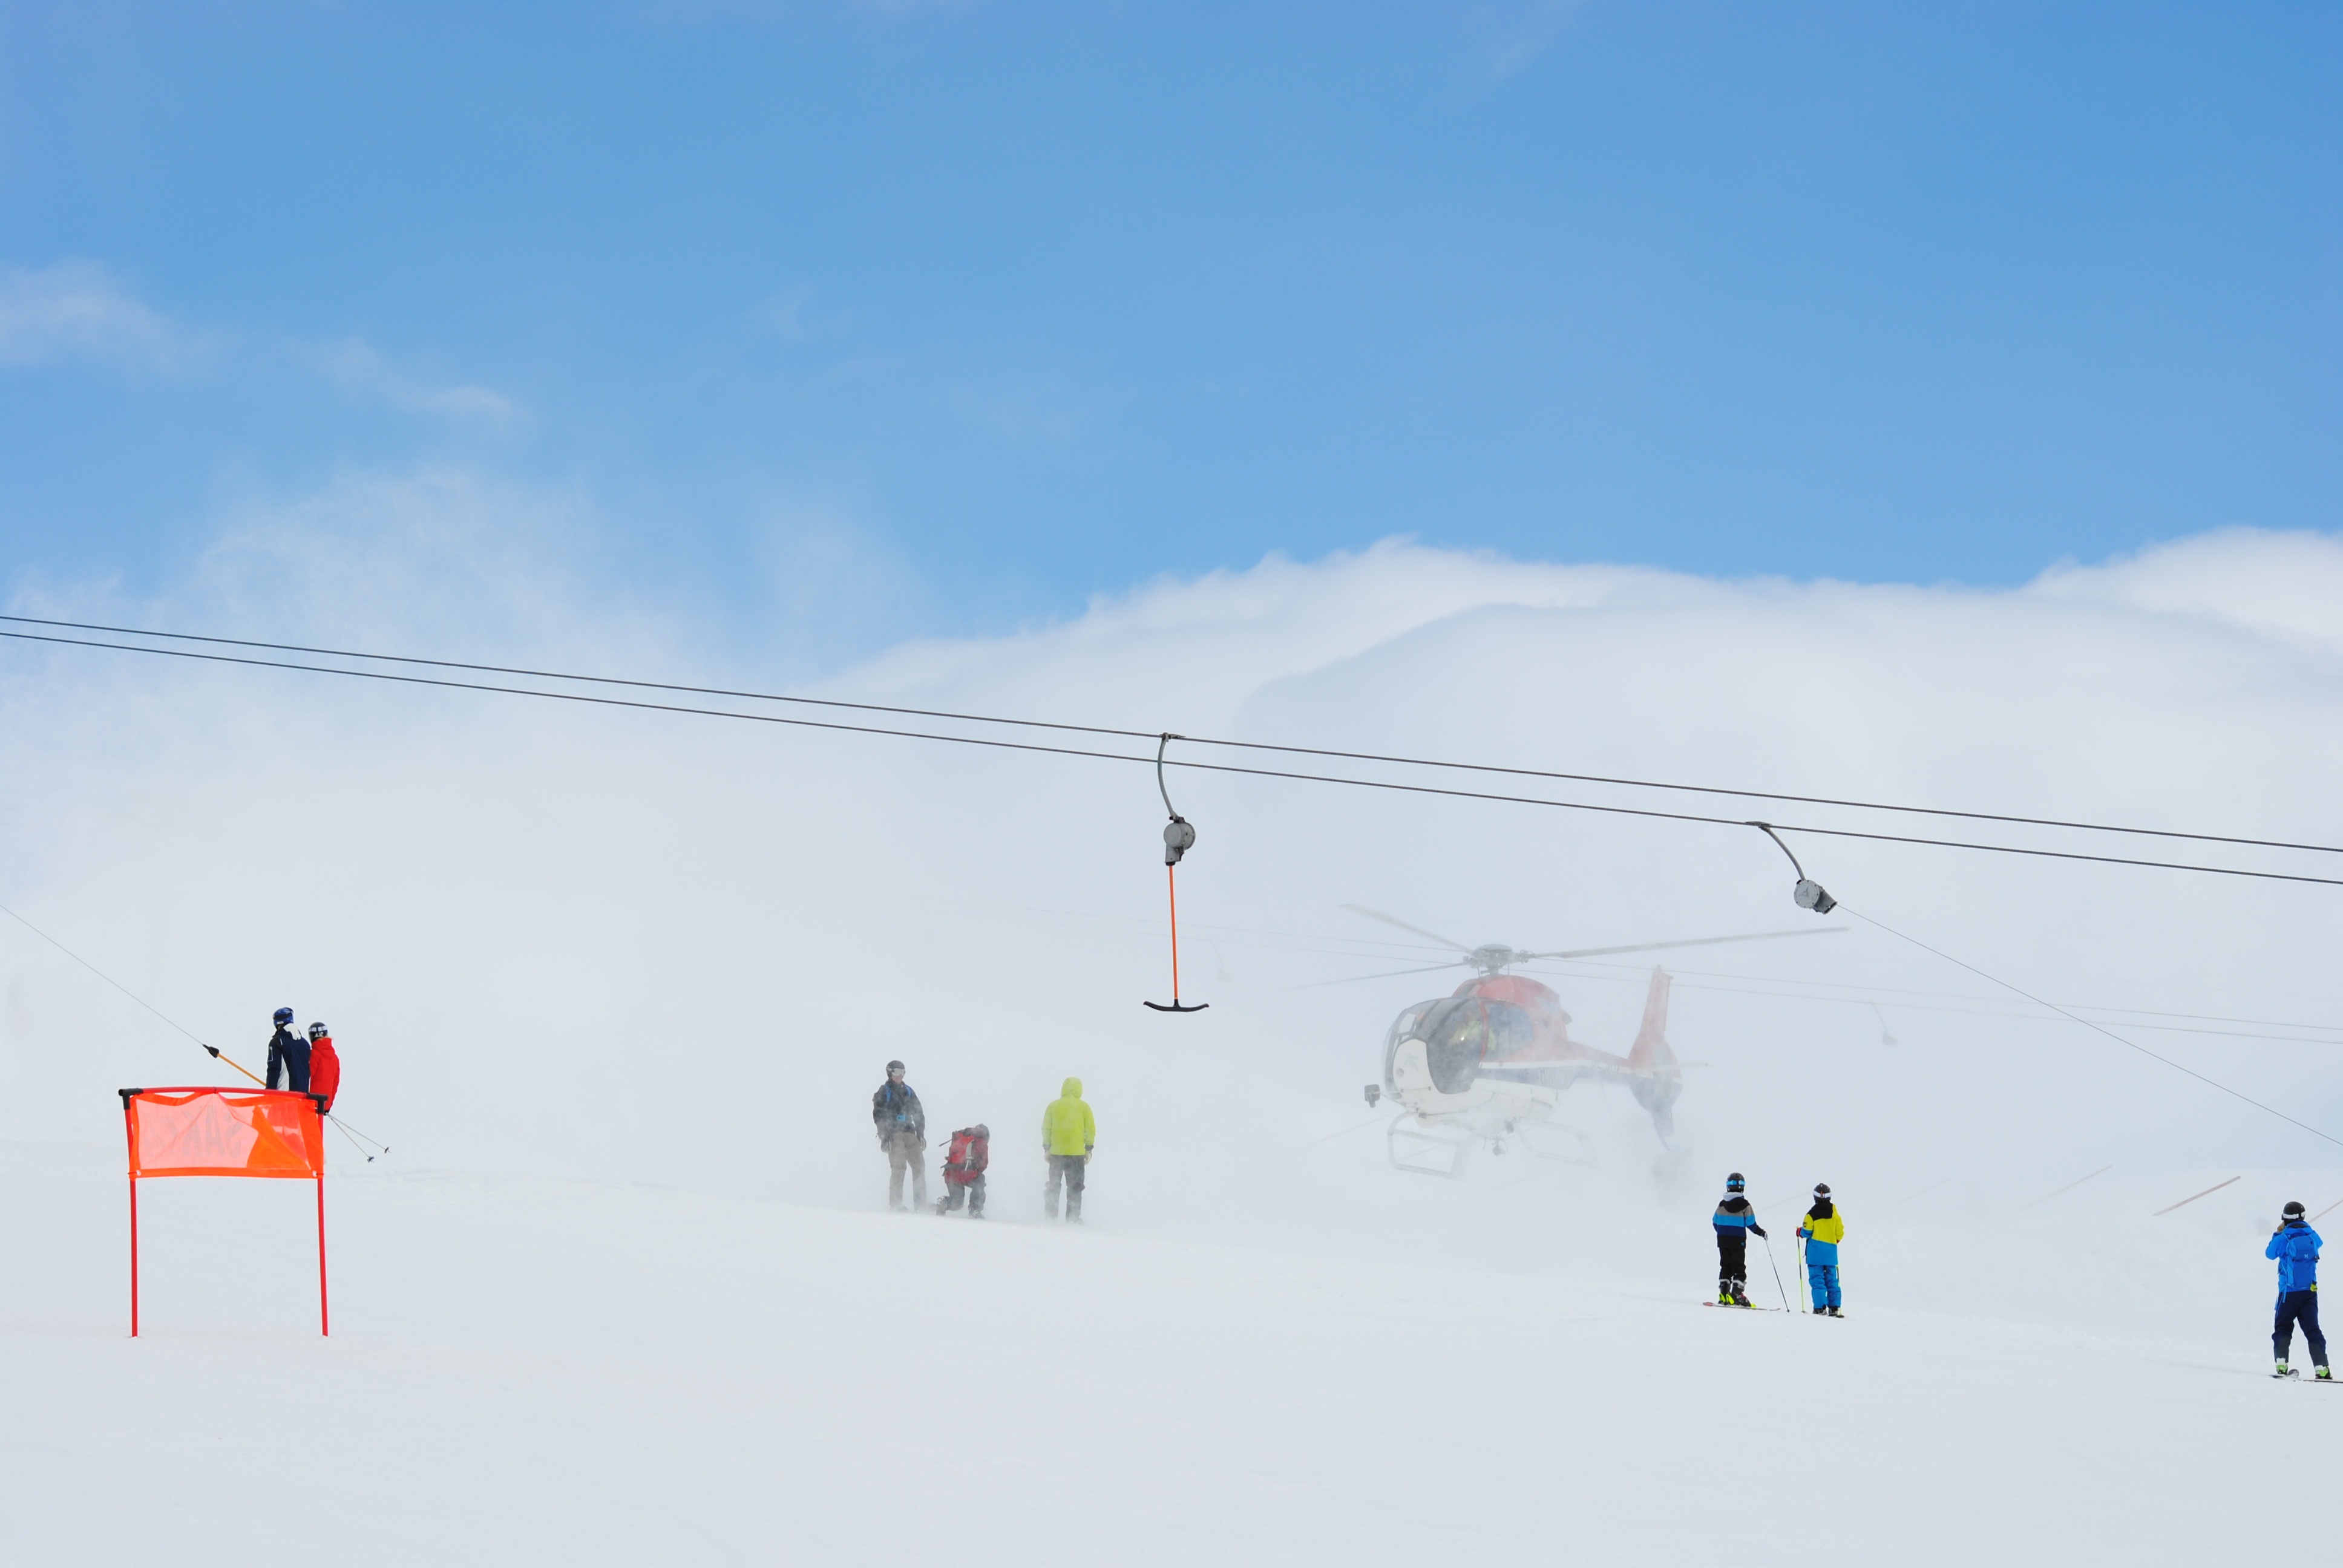
mountain, snow, winter, sunshine, white, alpine, helicopter, skiing, mountain top, sports equipment, blue sky, winter sport, hover, sports, ski, sweden, landscapes, views, winter magic, piste, himmel, fells, snow landscape, nordic skiing, ski equipment, norrland, swedish mountains, alpine skiing, hemavan, real mountains, swedish mountain, king top, helicopter lifting, heliski, jamtland flight